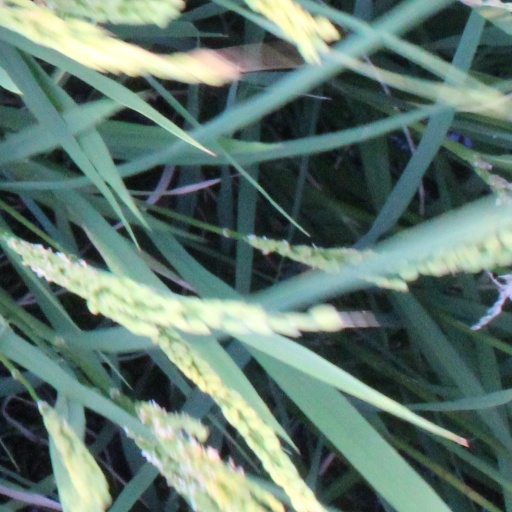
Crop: rice